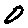
Label: 0